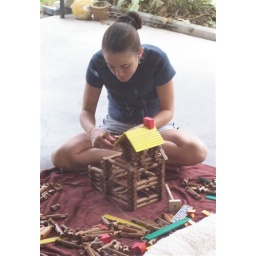
Stacy is so intensely into this...I thought it was cute that she was out there by herself building stuff.